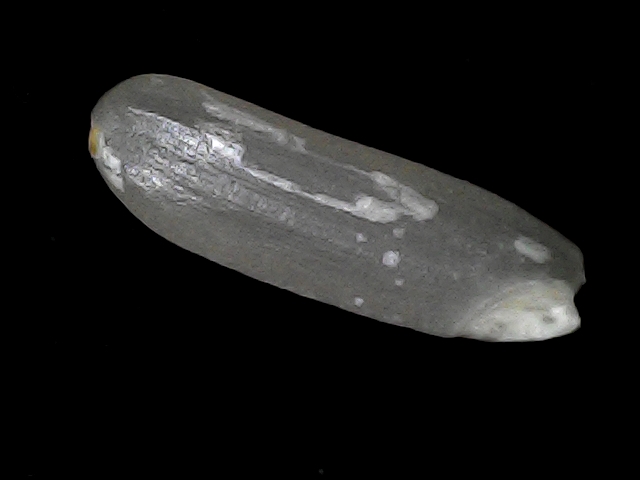
Rice variety: BD75